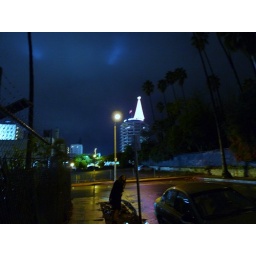
the capital records tower underneath rain clouds